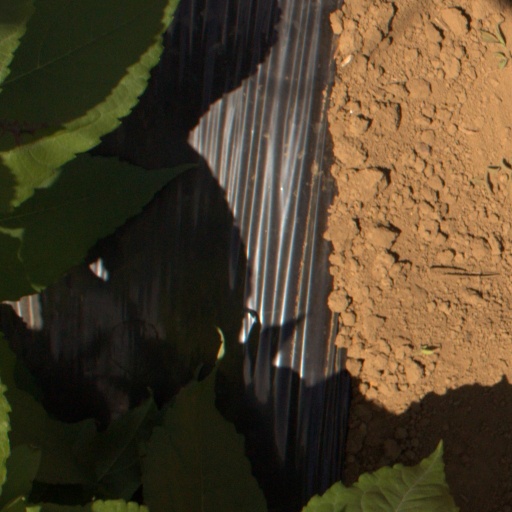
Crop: Jerusalem artichoke